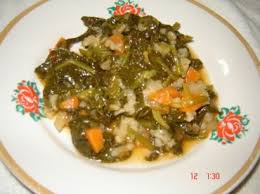
Yemek: ispanak